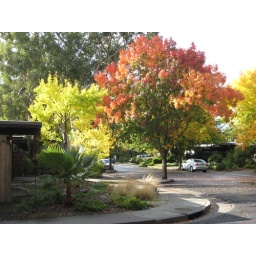
Chinese Pistache, unknown yellow tree and palm tree in front